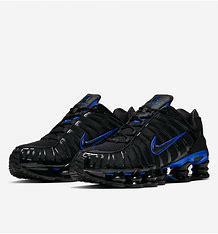
Brand: Nike
Model: Shox TL